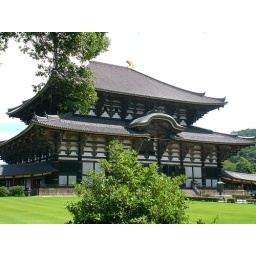
Largest wooden building in the world.